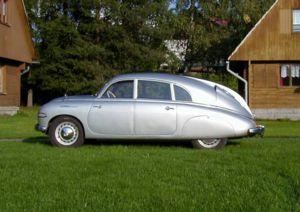
La Tatra 600 est une grande berline fabriquée entre 1947 et 1952 par le constructeur automobile tchécoslovaque Tatra. Connue sous le nom de Tatraplan, cette impressionnante limousine est l’une des voitures les plus singulières de son époque.